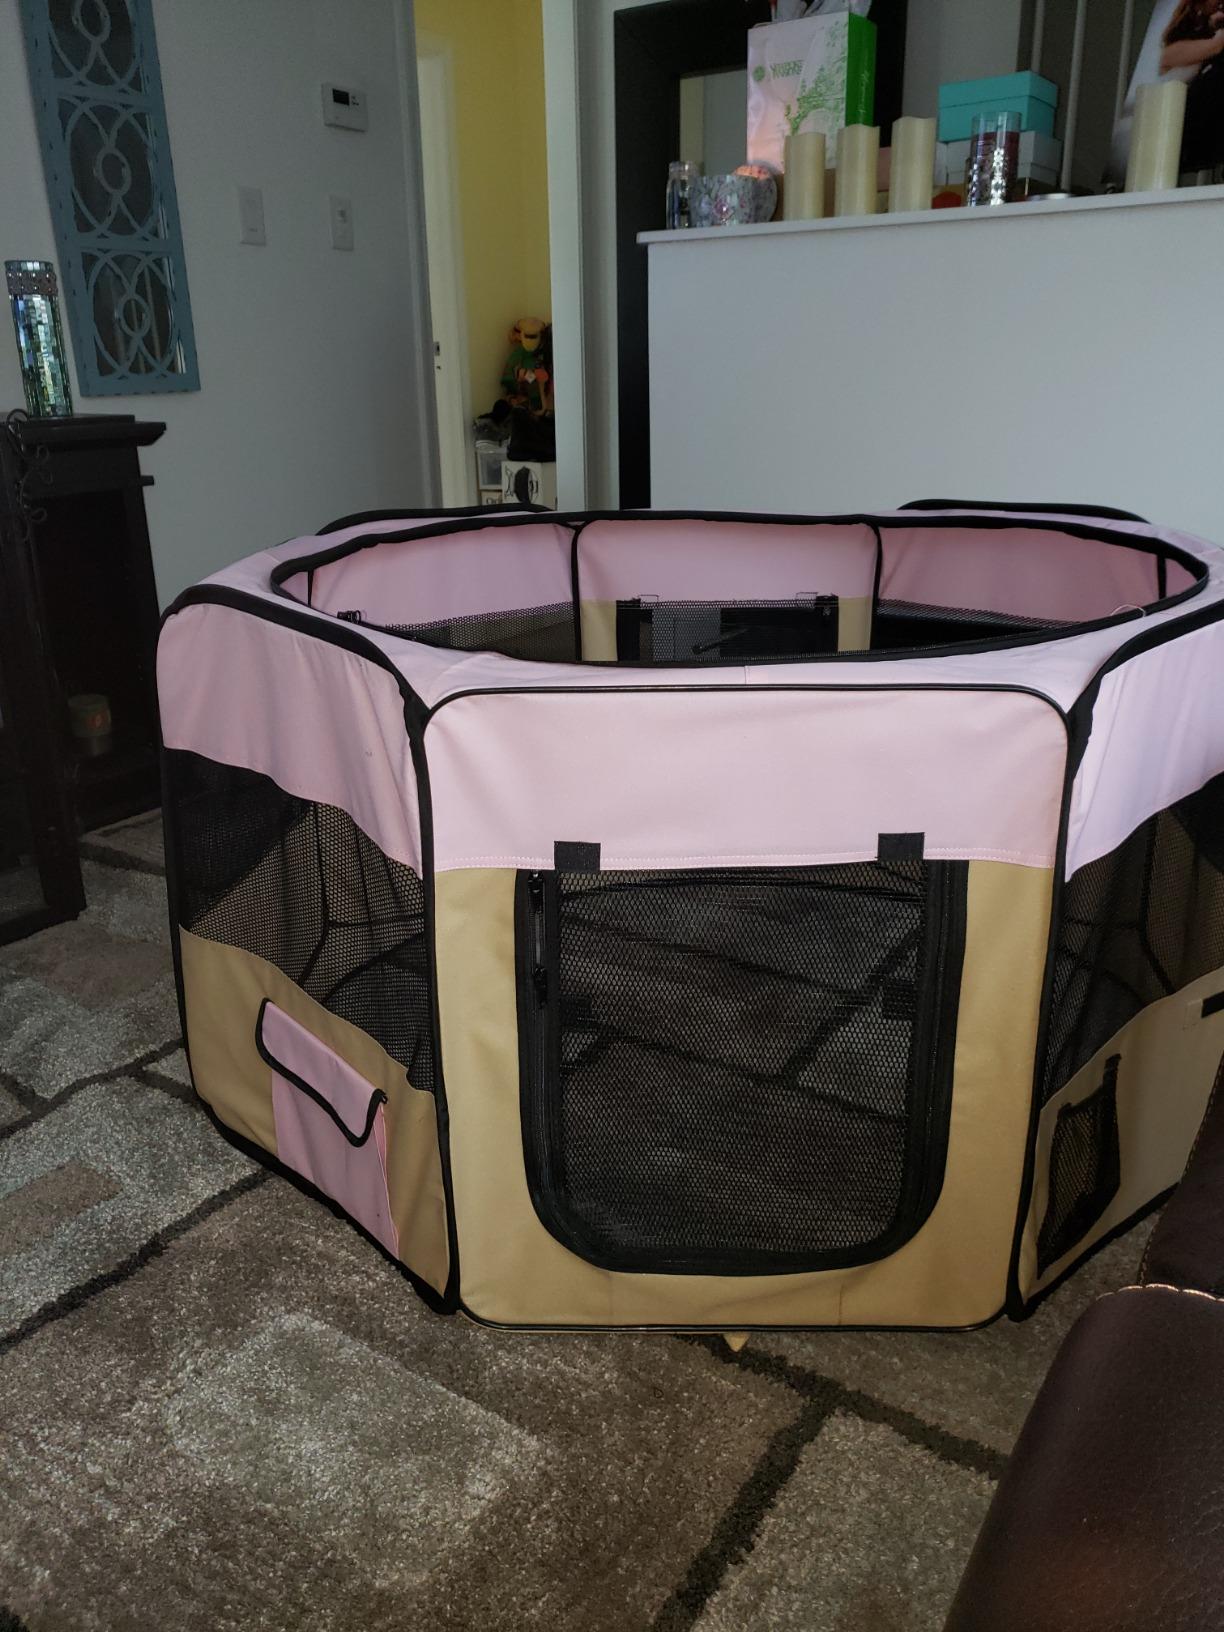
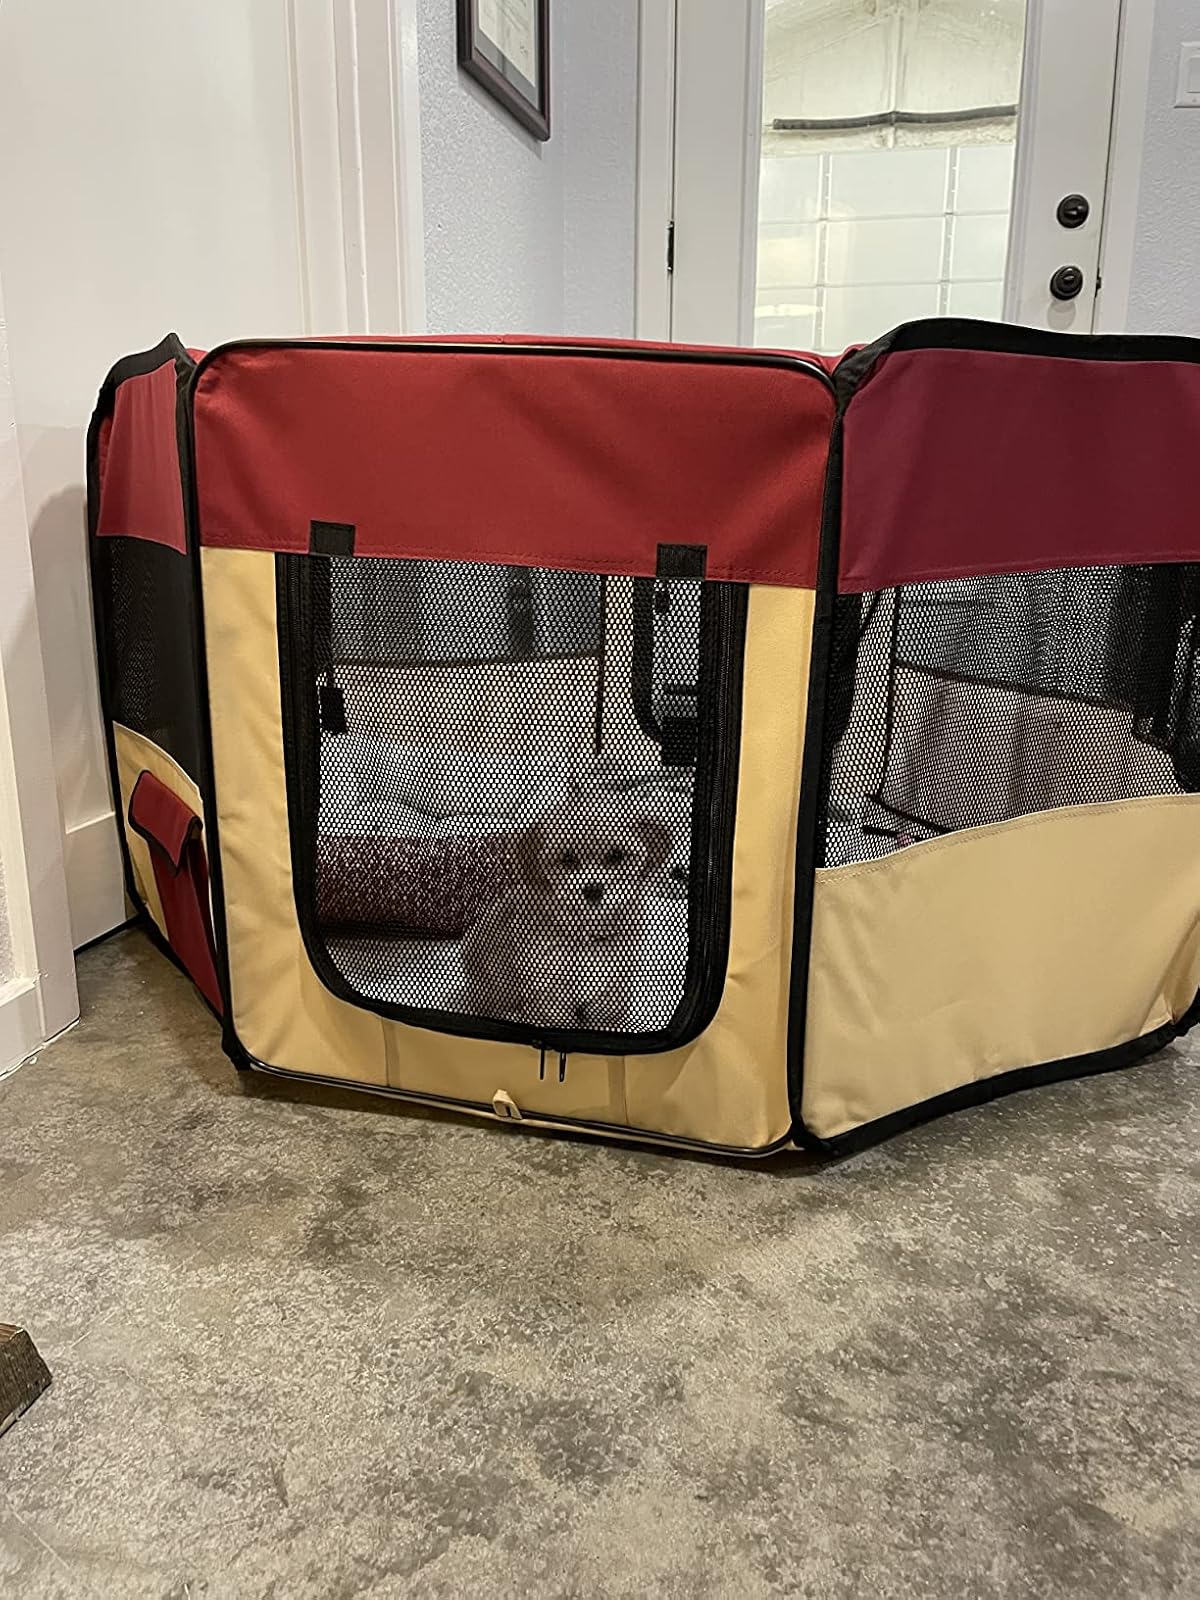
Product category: items_kennel
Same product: no